Makiwara

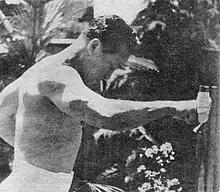
Punching a makiwara board

More modern variations of the standing makiwara use a metal or other base; or in some cases a concreted recess into the floor of the dojo. These bases may be constructed to affix the makiwara with through bolts; or capture the makiwara in a clamping action. Today the pad is less often made of straw, and more likely to be leather; often with a layer of rubber, duct tape or other tape over foam rubber; and in some cases black palm rope is used. Modern materials may last longer outdoors.